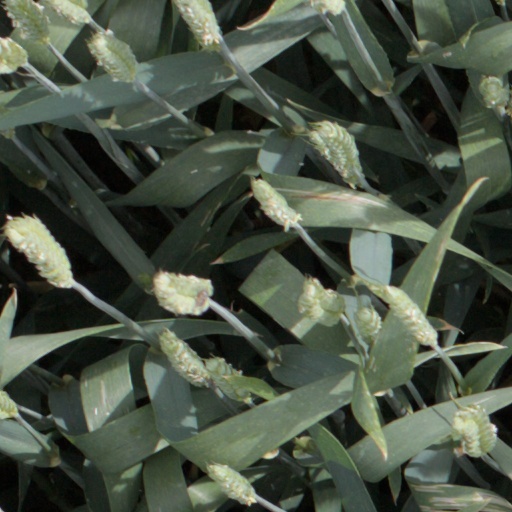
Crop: wheat